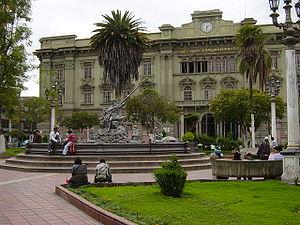
Pedro Vicente Maldonado, est un scientifique, collaborateur de la mission géodésique française. Physicien et mathématicien, Maldonado est également astronome, topographe et géographe.